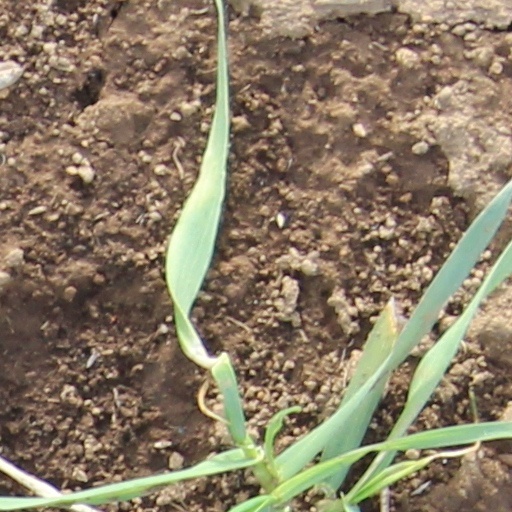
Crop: wheat